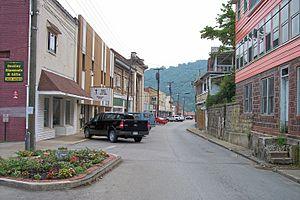
La ville de Madison est le siège du comté de Boone, situé dans l’État de Virginie-Occidentale, aux États-Unis. Sa population s’élevait à 3 076 habitants lors du recensement de 2010, estimée à 2 758 habitants en 2018.